Adelaide Wallerstein

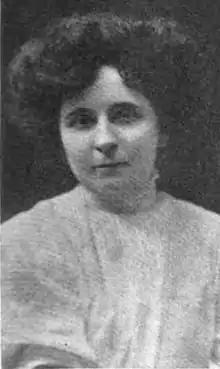
Adelaide Wallerstein, from a 1908 publication.

Adelaide Dorn Wallerstein McConnell (March 4, 1869 – June 12, 1942) was an American translator, medical doctor, lawyer, and clubwoman, based in New York City.